Mivasocial

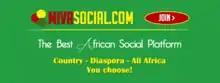
Mivasocial Banner

Reviews from "Jeune Afrique" of the Mivasocial points to the unique values that these tools represent to Africa, as well as the challenges facing the platform as it goes against giant players on the continent such as Facebook, Twitter, Jumia and others.